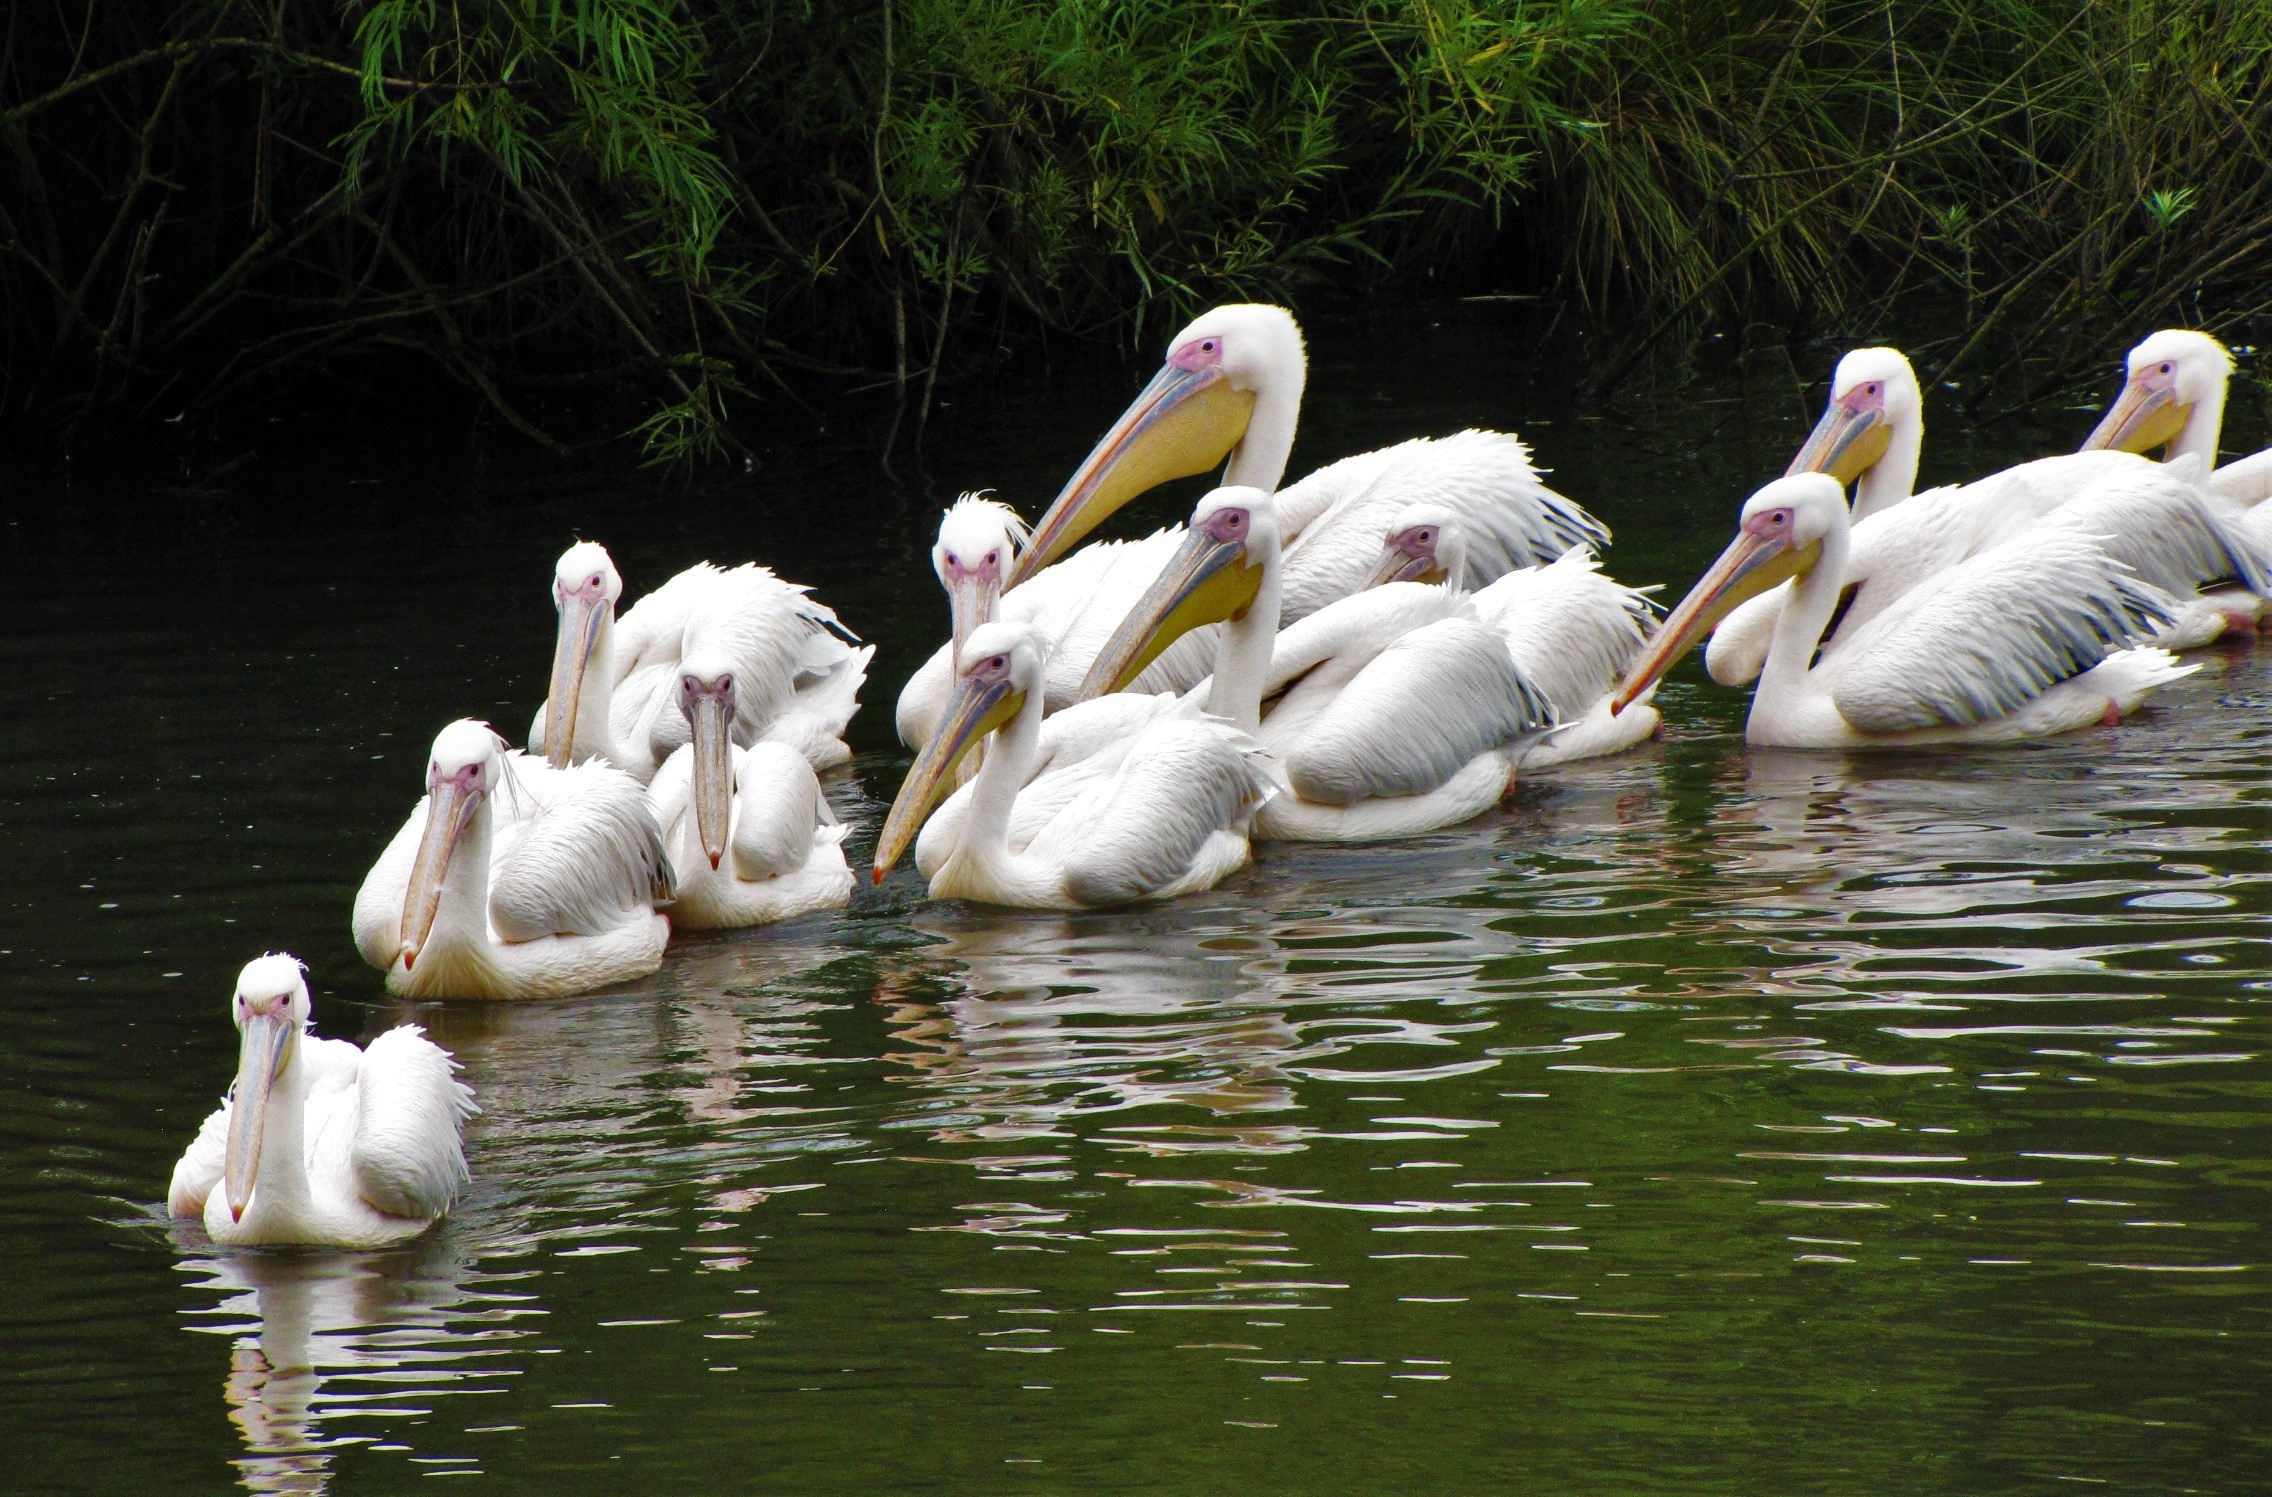
water, nature, bird, animal, pelican, seabird, pond, wildlife, zoo, beak, fauna, birds, vertebrate, pelicans, water bird, wild birds